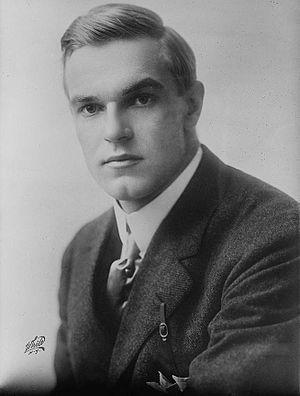
Thomas Chalmers, né le 20 octobre 1884 à New York, décédé le 12 juin 1966 à Greenwich, est un chanteur d'opéra, puis acteur, producteur et réalisateur américain.